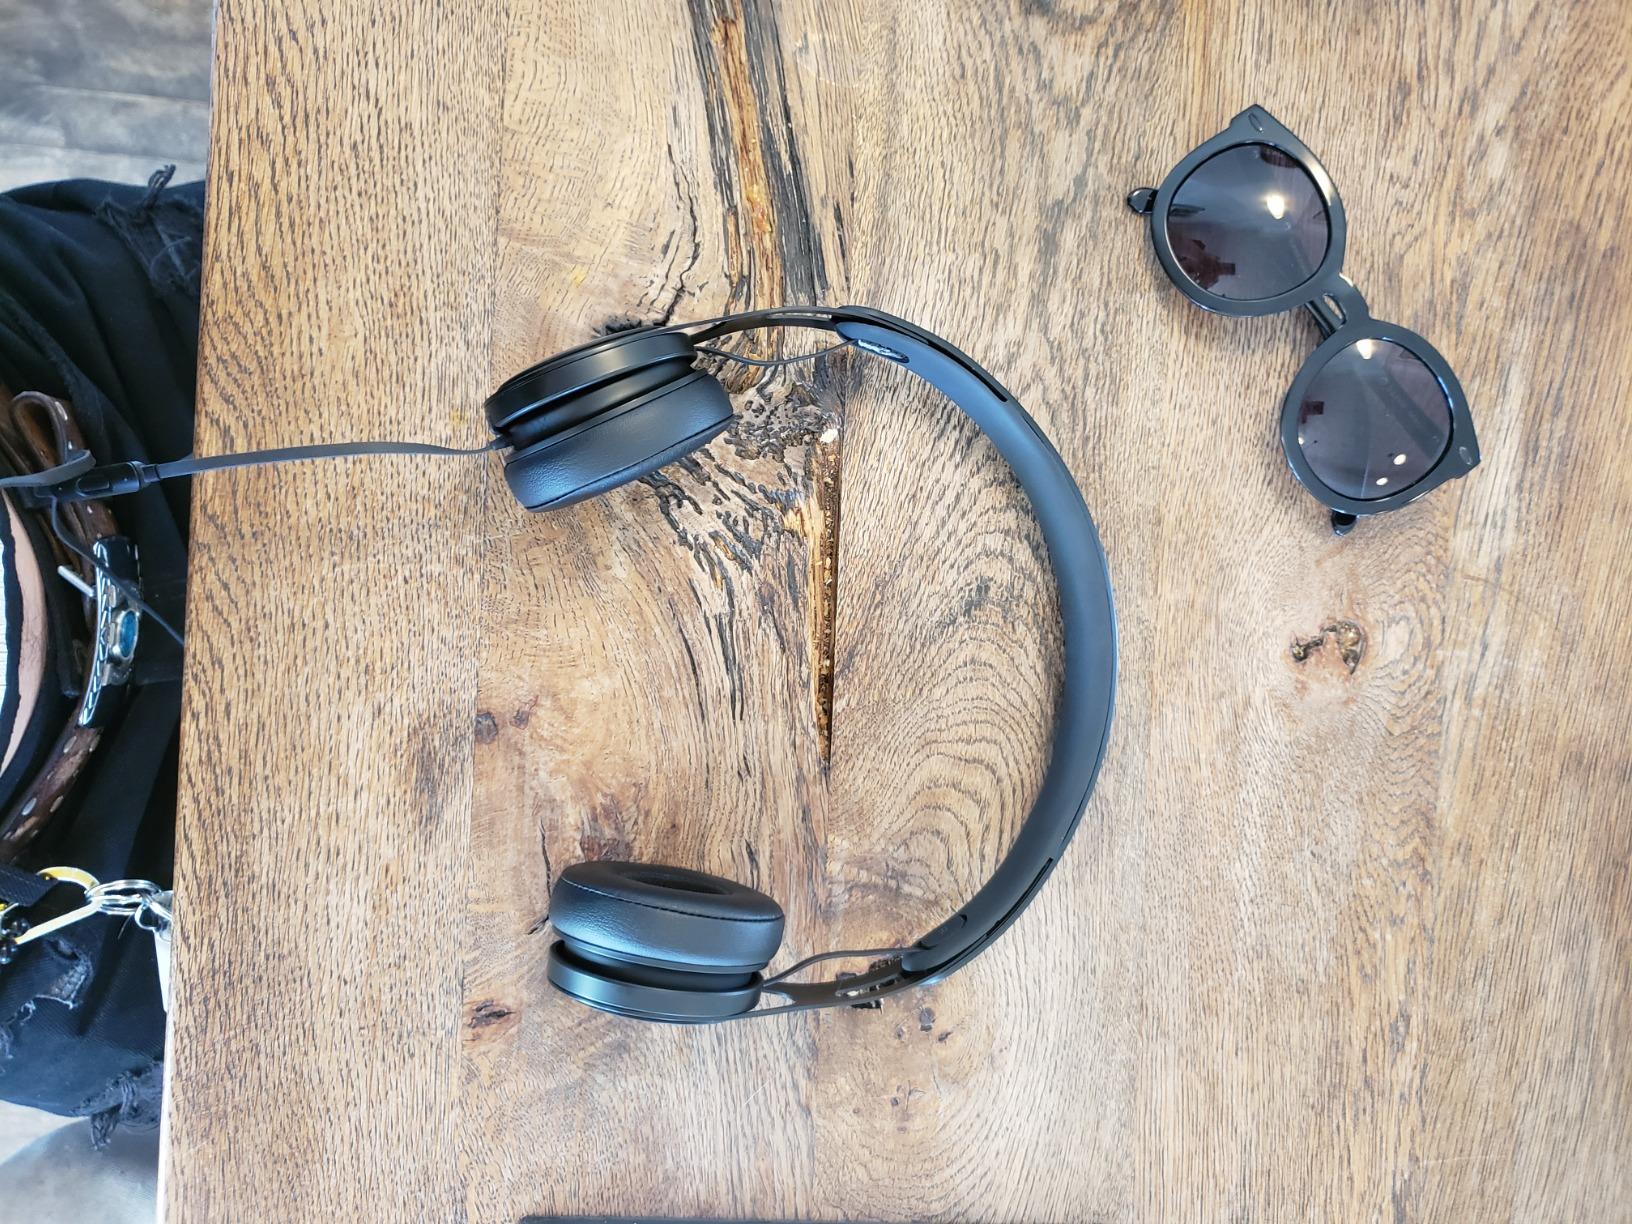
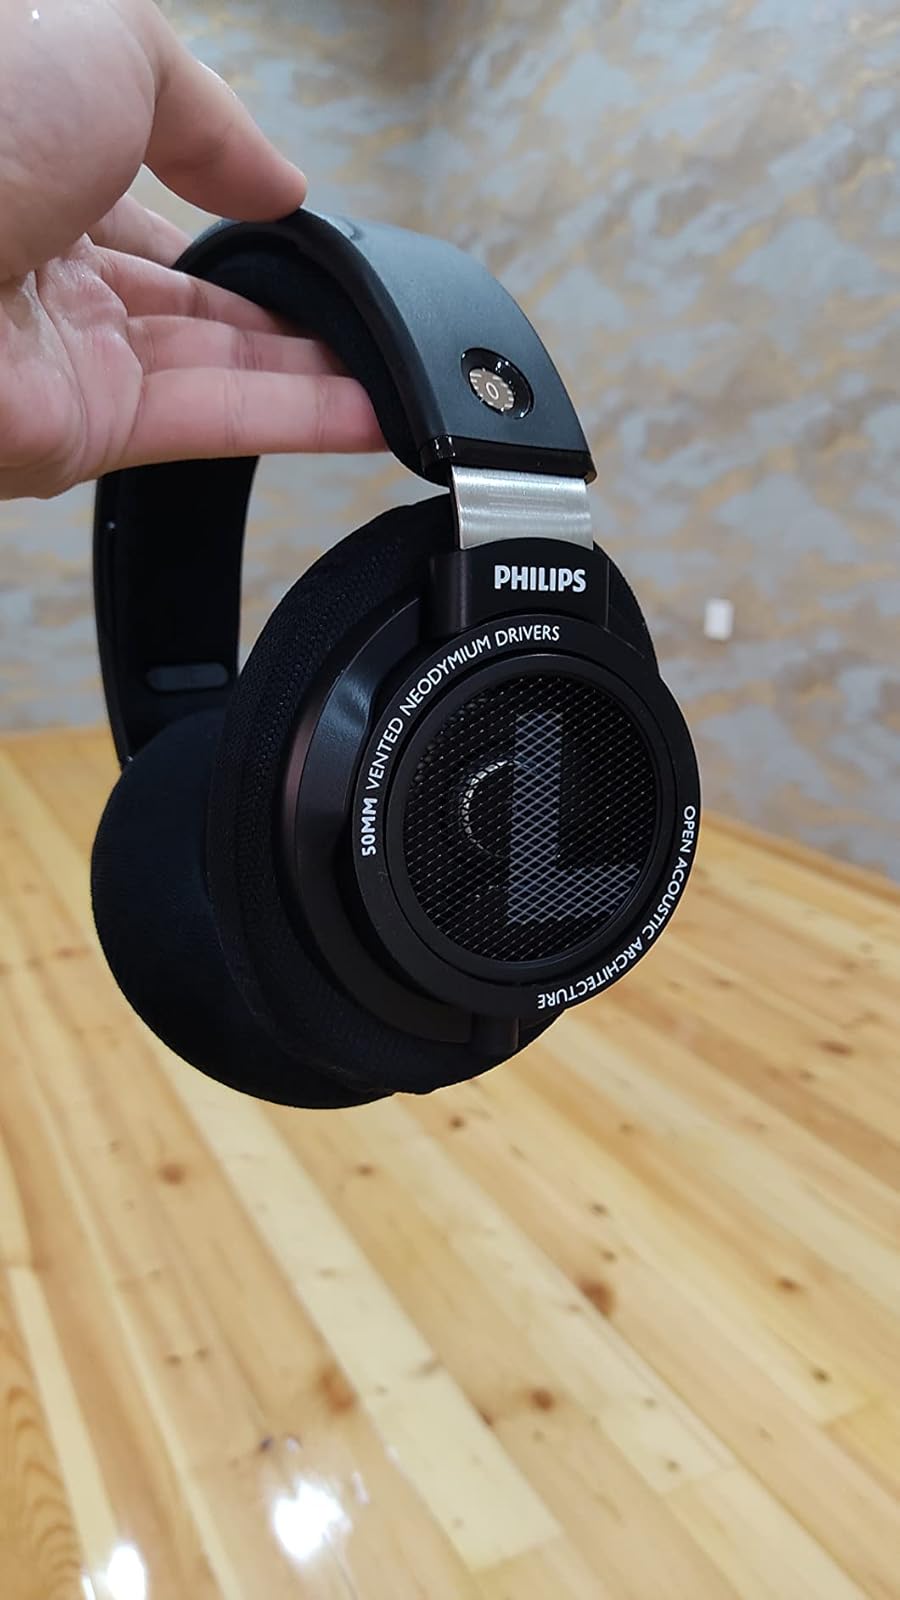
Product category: headphones
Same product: no